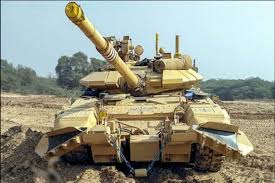
Label: Tank